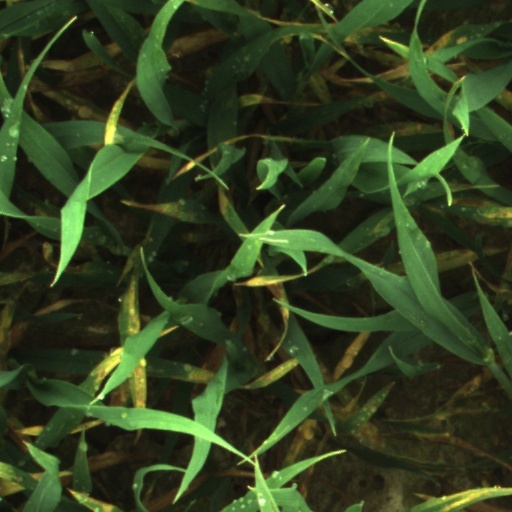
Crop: wheat